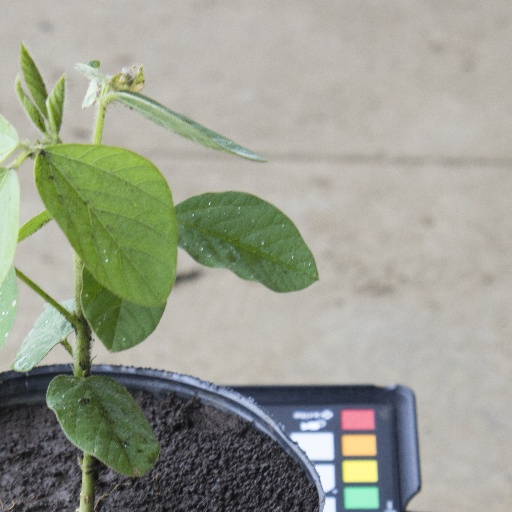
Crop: soybean